Lancia Beta

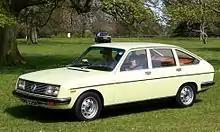
Beta Berlina series II

Late in the model's life Lancia released the Trevi VX, with a Roots-type supercharger fitted between the carburettor and low-compression two-litre engine; the Coupé VX and HPE VX followed soon after (June 1983). These three variants were known as Volumex models and had the highest performance of all the road-going production Betas, with and substantially increased torque over the normal two-litre . The Coupé VX and HPE VX can be distinguished from the normal cars by the offset bulge on the hood which is required to clear the new air intake, a spoiler fitted below the front bumper and the rubber rear spoiler. They also have stiffer spring rates. Lancia produced 1272 Coupé VX, 2370 HPE VX and 3900 Trevi VX. Most were left-hand drive (only 186 right-hand drive HPEs and around 150 RHD Coupés were imported to the UK, however the car was also sold in some other RHD markets so exact RHD production remains unknown). Only one right-hand drive Trevi VX was made.